Aspatria Agricultural College

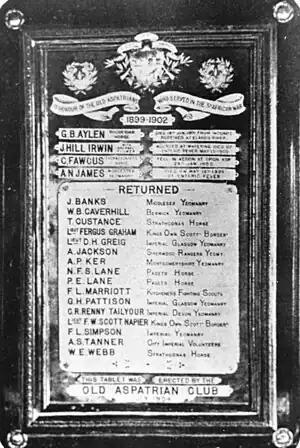
Boer War Memorial Tablet

During the forty-year tenure of the Aspatria College, scholars undertook a wide variety of both internal and external examinations, from which they accrued a diverse array of academic qualifications, ranging from elementary prizes to professional Fellowships. Internal prizes came in the form of books awarded to those who gained the highest number of marks from each individual subject. After two years, each successful student received the award of Certificate of the college, while the student who obtained the highest aggregate number of marks received the title Scholar of the college. After three years of study those students who passed a series of practical and theoretical examinations, obtained the 'Diploma of the college, which eventually became a pre-requisite qualification for courses offered by the Council of the Surveyors Institute.